Geography of Alberta

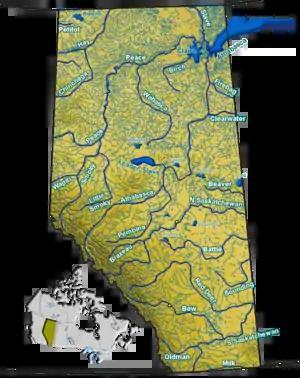
Hydrographic network of Alberta

From a distance of about the mountains are constantly in view in clear weather. They appear as a line of snowy peaks along the western horizon. This continues for hundreds of kilometres northwestward. The Canadian Rockies are ascended by a gradual approach from the east, but are exceedingly abrupt on their transalpine slope in British Columbia. The peaks of these mountains are majestic, many of them reaching a height of more than above the sea. Among the more notable of these are: